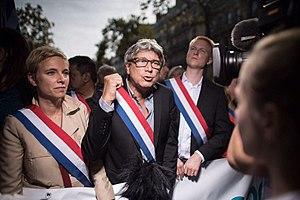
Éric Coquerel - Manifestation des syndicats contre les ordonnances de la Loi Travail
Éric Coquerel, né le 30 décembre 1958 à Courbevoie en France, est un communicant et homme politique français. Il est coordinateur du Parti de gauche et ancien conseiller régional d'Île-de-France. Il est élu député de la Première circonscription de la Seine-Saint-Denis pour le groupe La France insoumise lors des élections législatives de juin 2017.